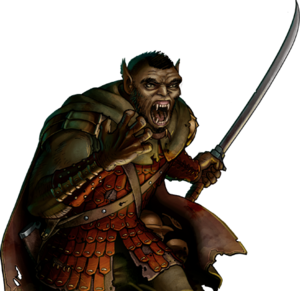
Les orcs, ou orques, humanoïdes à l'aspect repoussant et aux mœurs barbares, forment un peuple imaginaire appartenant au sous-genre médiéval-fantastique de la fantasy.